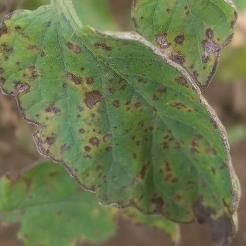
Crop: Tomato
Condition: alternaria-d